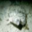
Label: flatfish